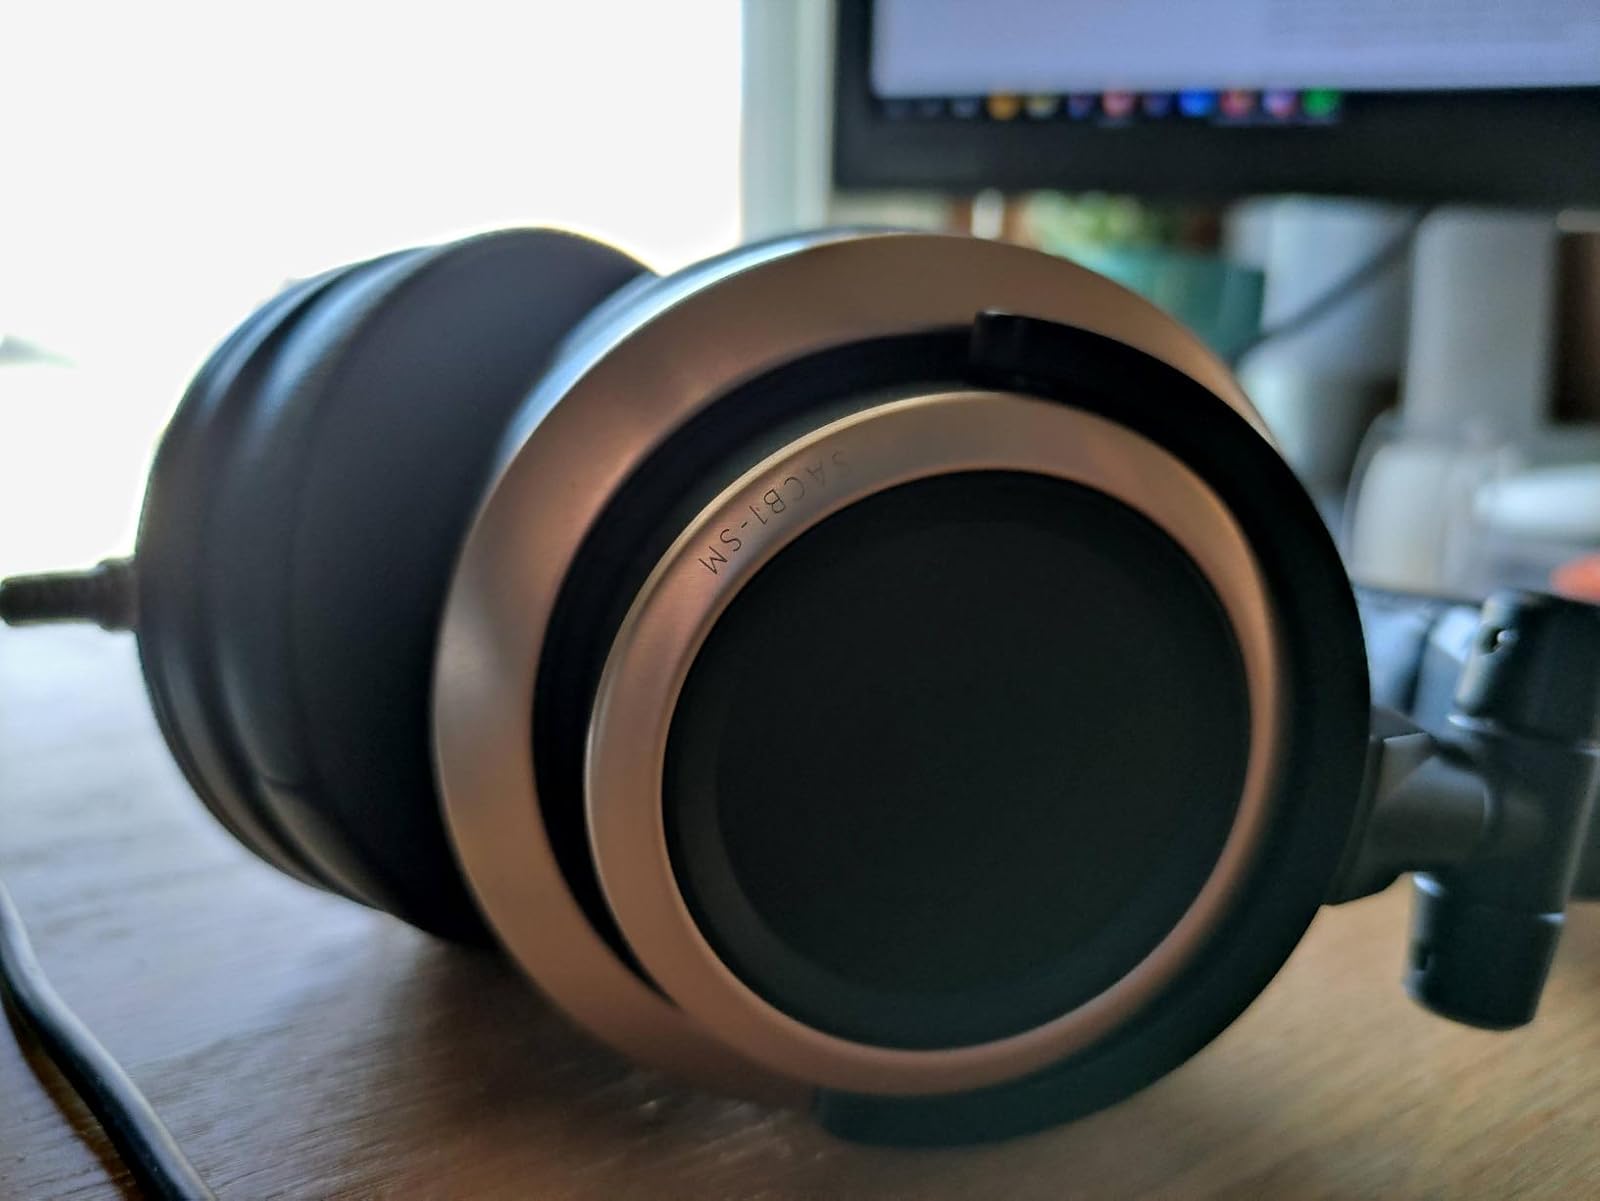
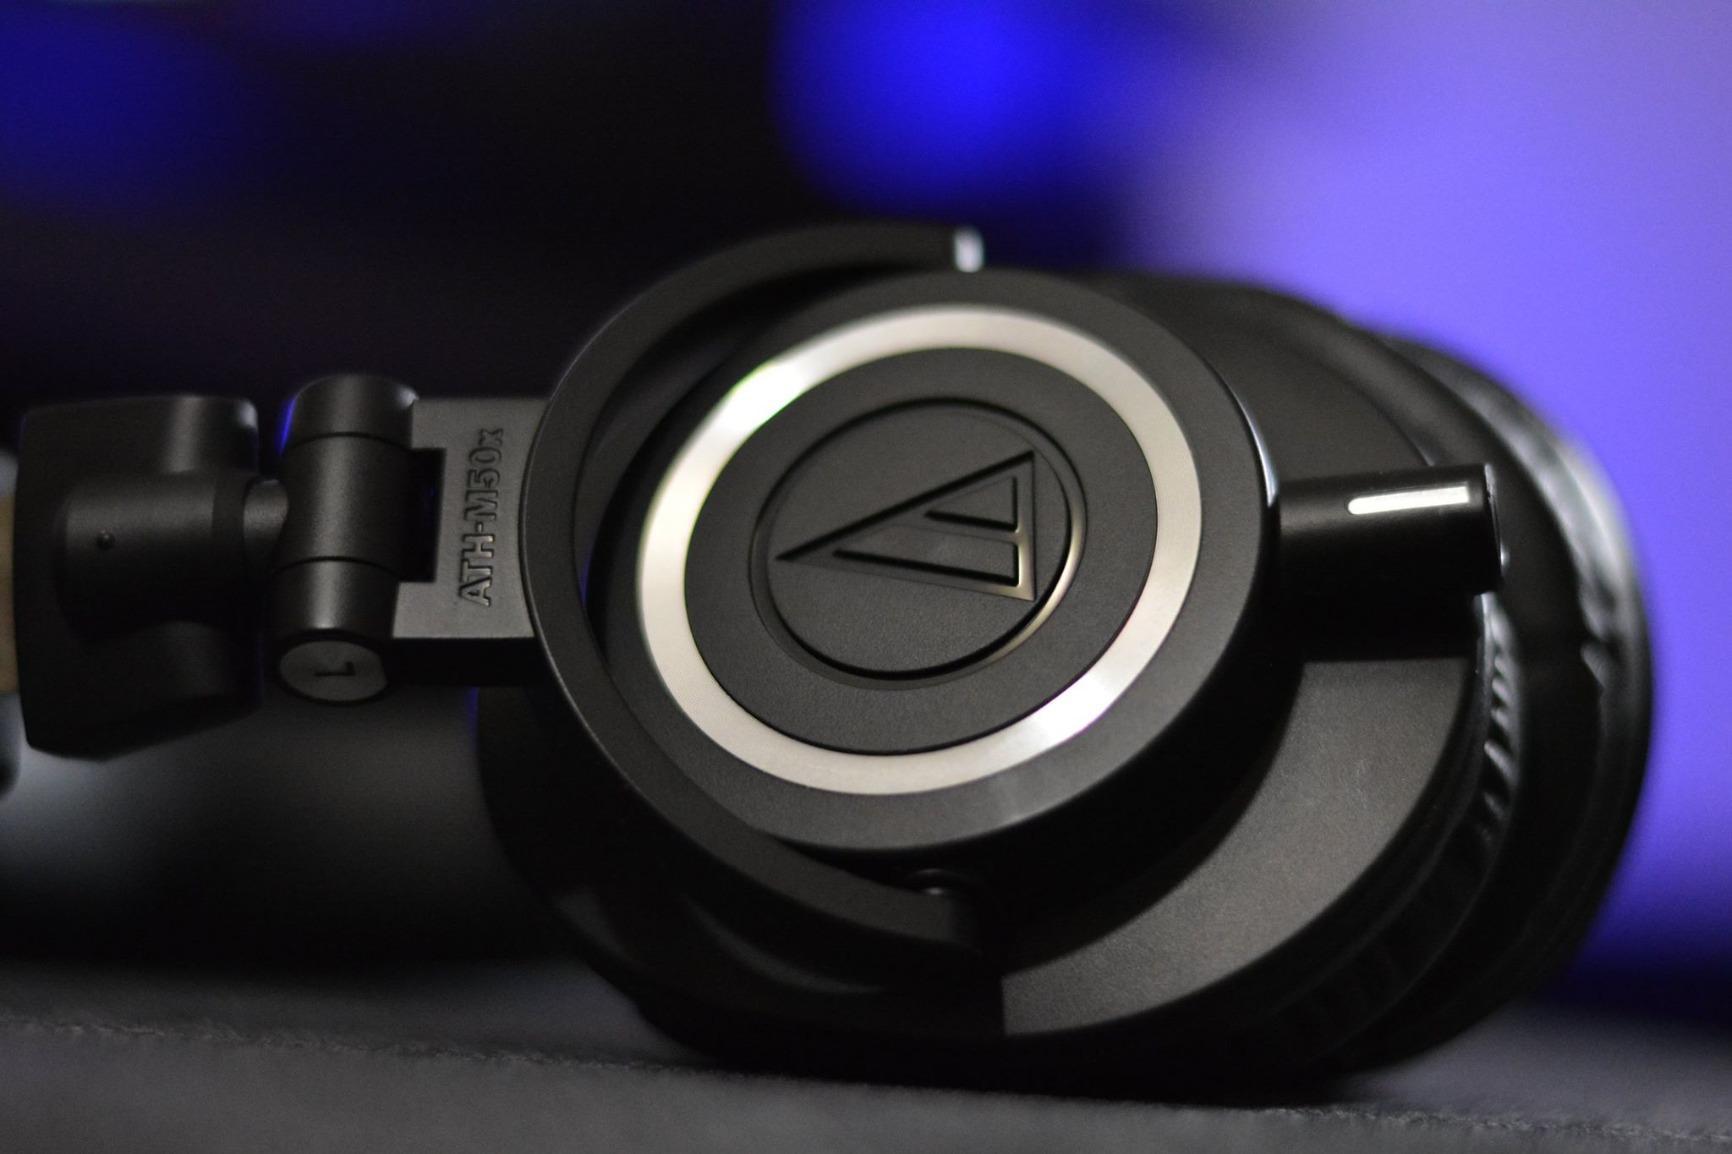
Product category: headphones
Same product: no